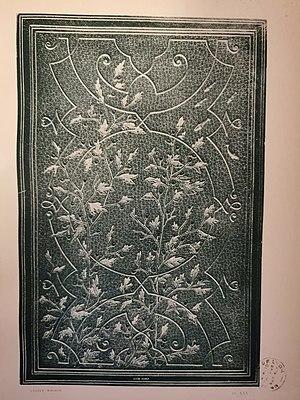
Pêcheur d'Isalnde, par Pierre LOTI. Paris, Calmann-Lévy, 1893. Grand in-8° - Exemplaire sur Japon Maroquin bleu paon janséniste. - Doublures maroquin gris cendre, décorées de filets dorés droits et courbes sur toute la surface
Pêcheur d'Islande est un roman français de Pierre Loti, paru en 1886. Ce roman fut le plus grand succès de son auteur.
Lucien Magnin, né le 1ᵉʳ janvier 1849 à La Chapelle-de-Mardore et décédé à Lyon le 9 février 1903, est un relieur lyonnais.